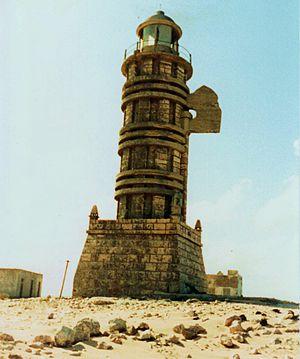
Le phare du Cap Guardafui aussi nommé Phare de Francesco Crispi est située au cap Guardafui à 50 kilomètres de la ville d'Alula dans la province du Pount. Inauguré en 1924, il est le plus vieux bâtiment de ce type en Somalie et fait figure du passé colonial du pays. En effet sa conception et sa création remontent à l'époque où le pays était une colonie du Royaume d'Italie. De plus, sa forme en fasces est une référence directe au Parti national fasciste et le phare est parfois baptisé phare de Mussolini.
L'histoire maritime de la Somalie fait référence aux traditions maritimes du peuple somalien. Cette histoire comprend divers niveaux passant de la technologie de navigation, à la construction et à la conception de navires somaliens. L'histoire maritime comprend également l'histoire des villes portuaires somaliennes et traite également les routes maritimes historiques empruntées par les marins somaliens qui ont rendus possibles les entreprises commerciales des royaumes et empires somaliens historiques. L'histoire maritime de la Somalie prend également en compte la culture maritime contemporaine de la Somalie.